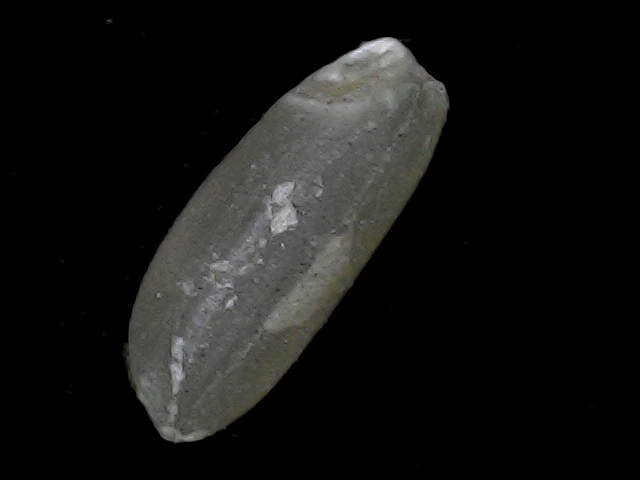
Rice variety: BD93